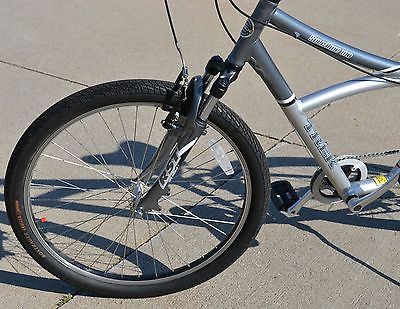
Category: bicycle